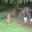
Label: deer